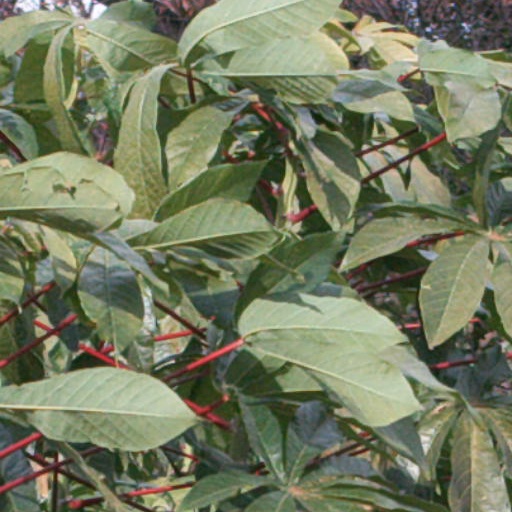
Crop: cassava